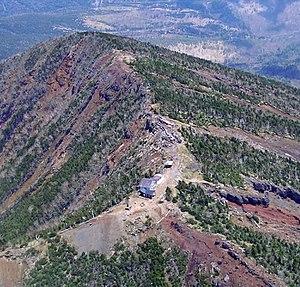
Japon
Le mont Nantai est une montagne du Japon située à Nikkō, sur l'île de Honshū, au nord de l'agglomération de Tokyo. Ce stratovolcan haut de 2 486 mètres fait partie du complexe volcanique des monts Nikkō dans le parc national de Nikkō.